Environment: real
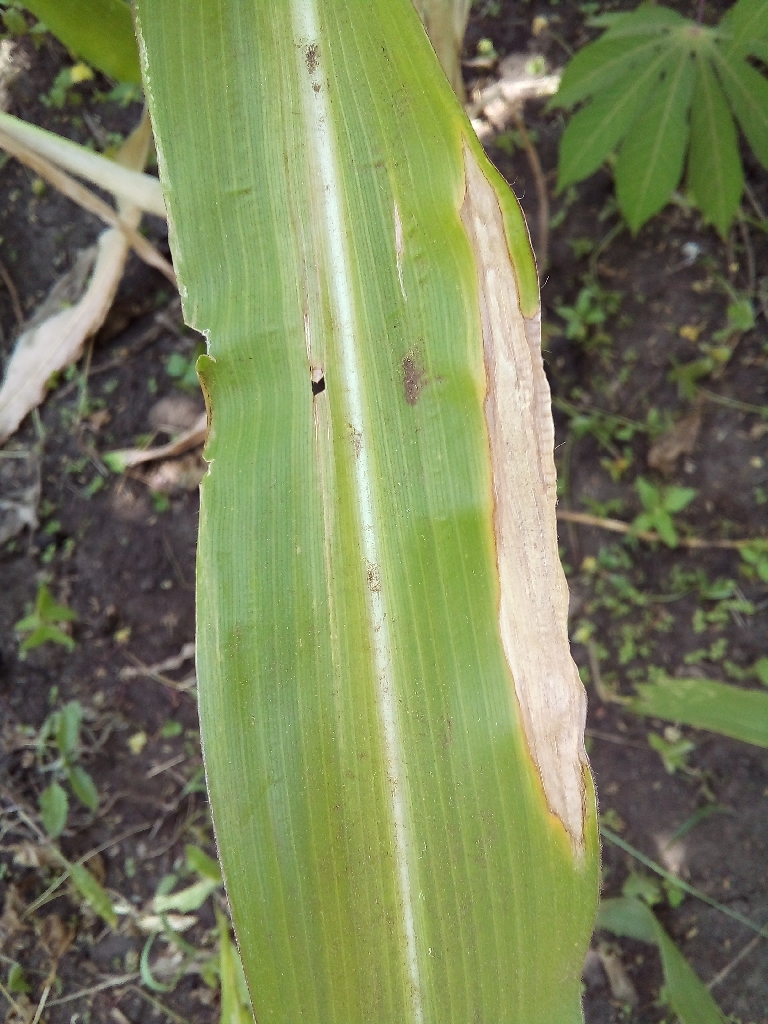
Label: northern_corn_leaf_blight